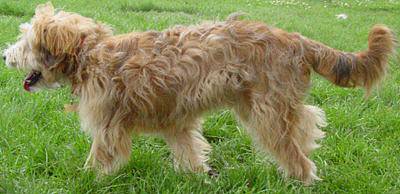
Label: dog